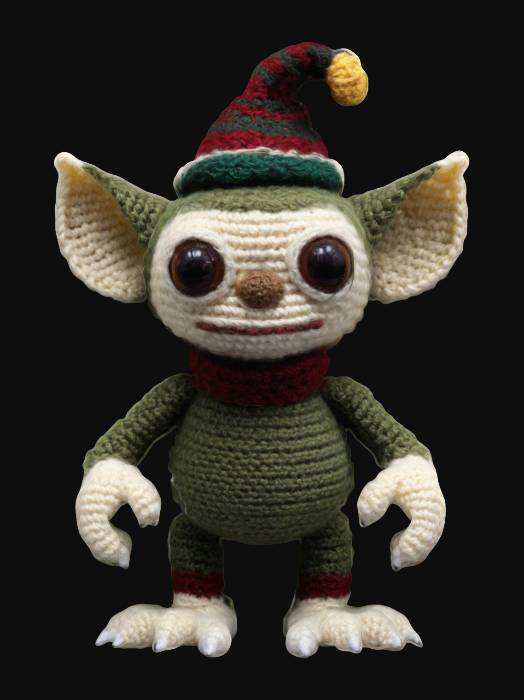
미적 점수 (1~10점): 8